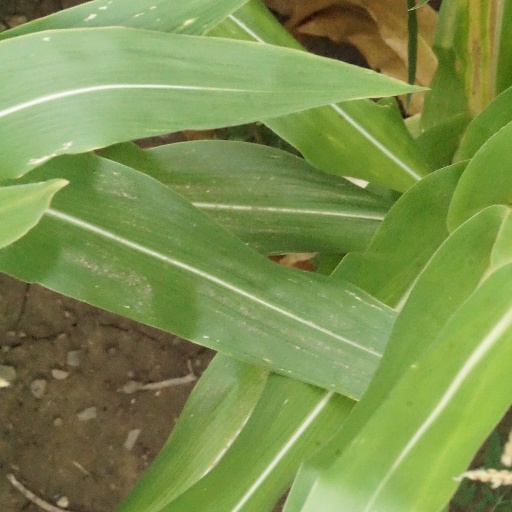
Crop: maize; corn